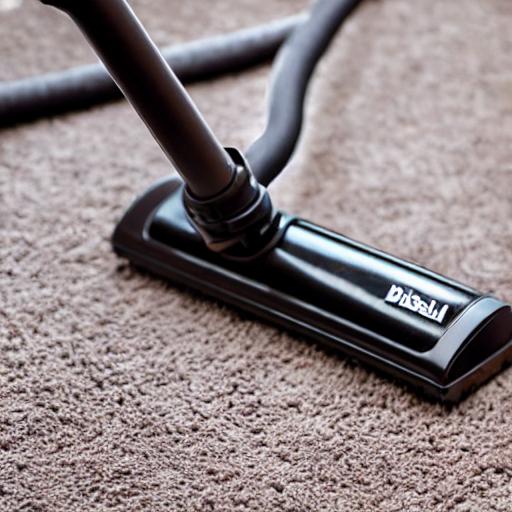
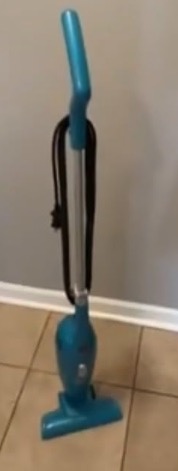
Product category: items_vacuum
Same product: no